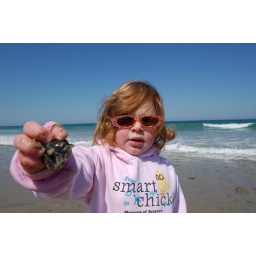
Madeline at the beach in a sweatshirt with a rock